Ciaculli

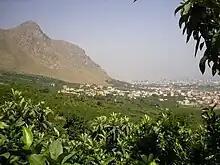
A view of Ciaculli with Palermo on the background and Monte Grifone on the left

Ciaculli is an outlying village (or "frazione") of Palermo, Sicily, Italy. It is located in the south-eastern area of Palermo Metropolitan City. It counts less than 9,500 residents. Ciaculli is close to the suburb of Croceverde.